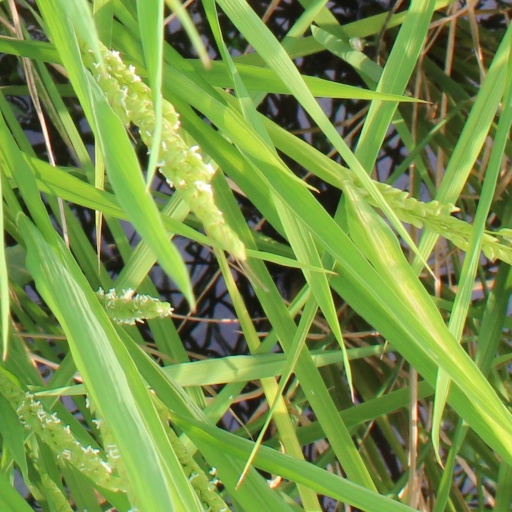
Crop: rice